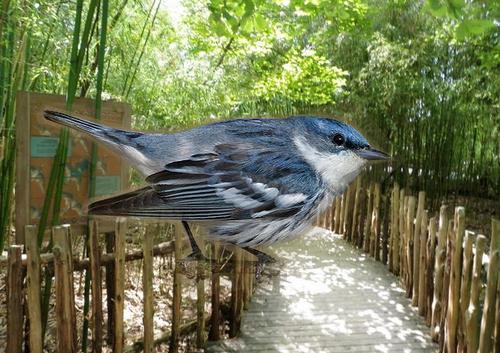
Bird species: Cerulean_Warbler
Bird type: landbird
Background: land